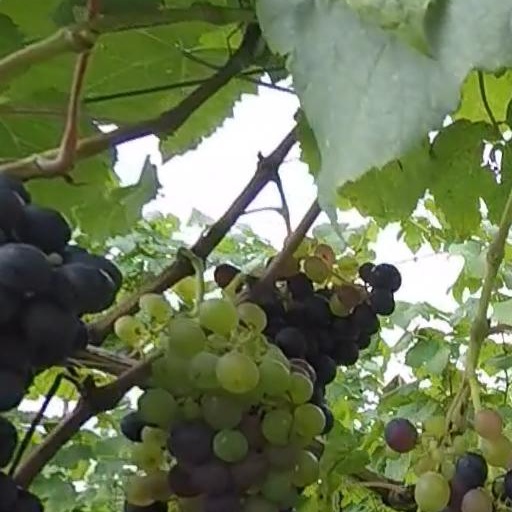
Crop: grape